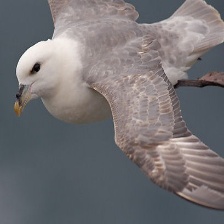
Species: NORTHERN FULMAR
Scientific name: FULMARUS GLACIALIS